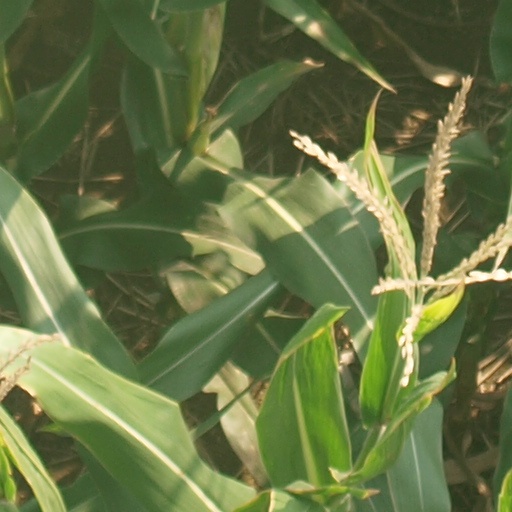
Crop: maize; corn